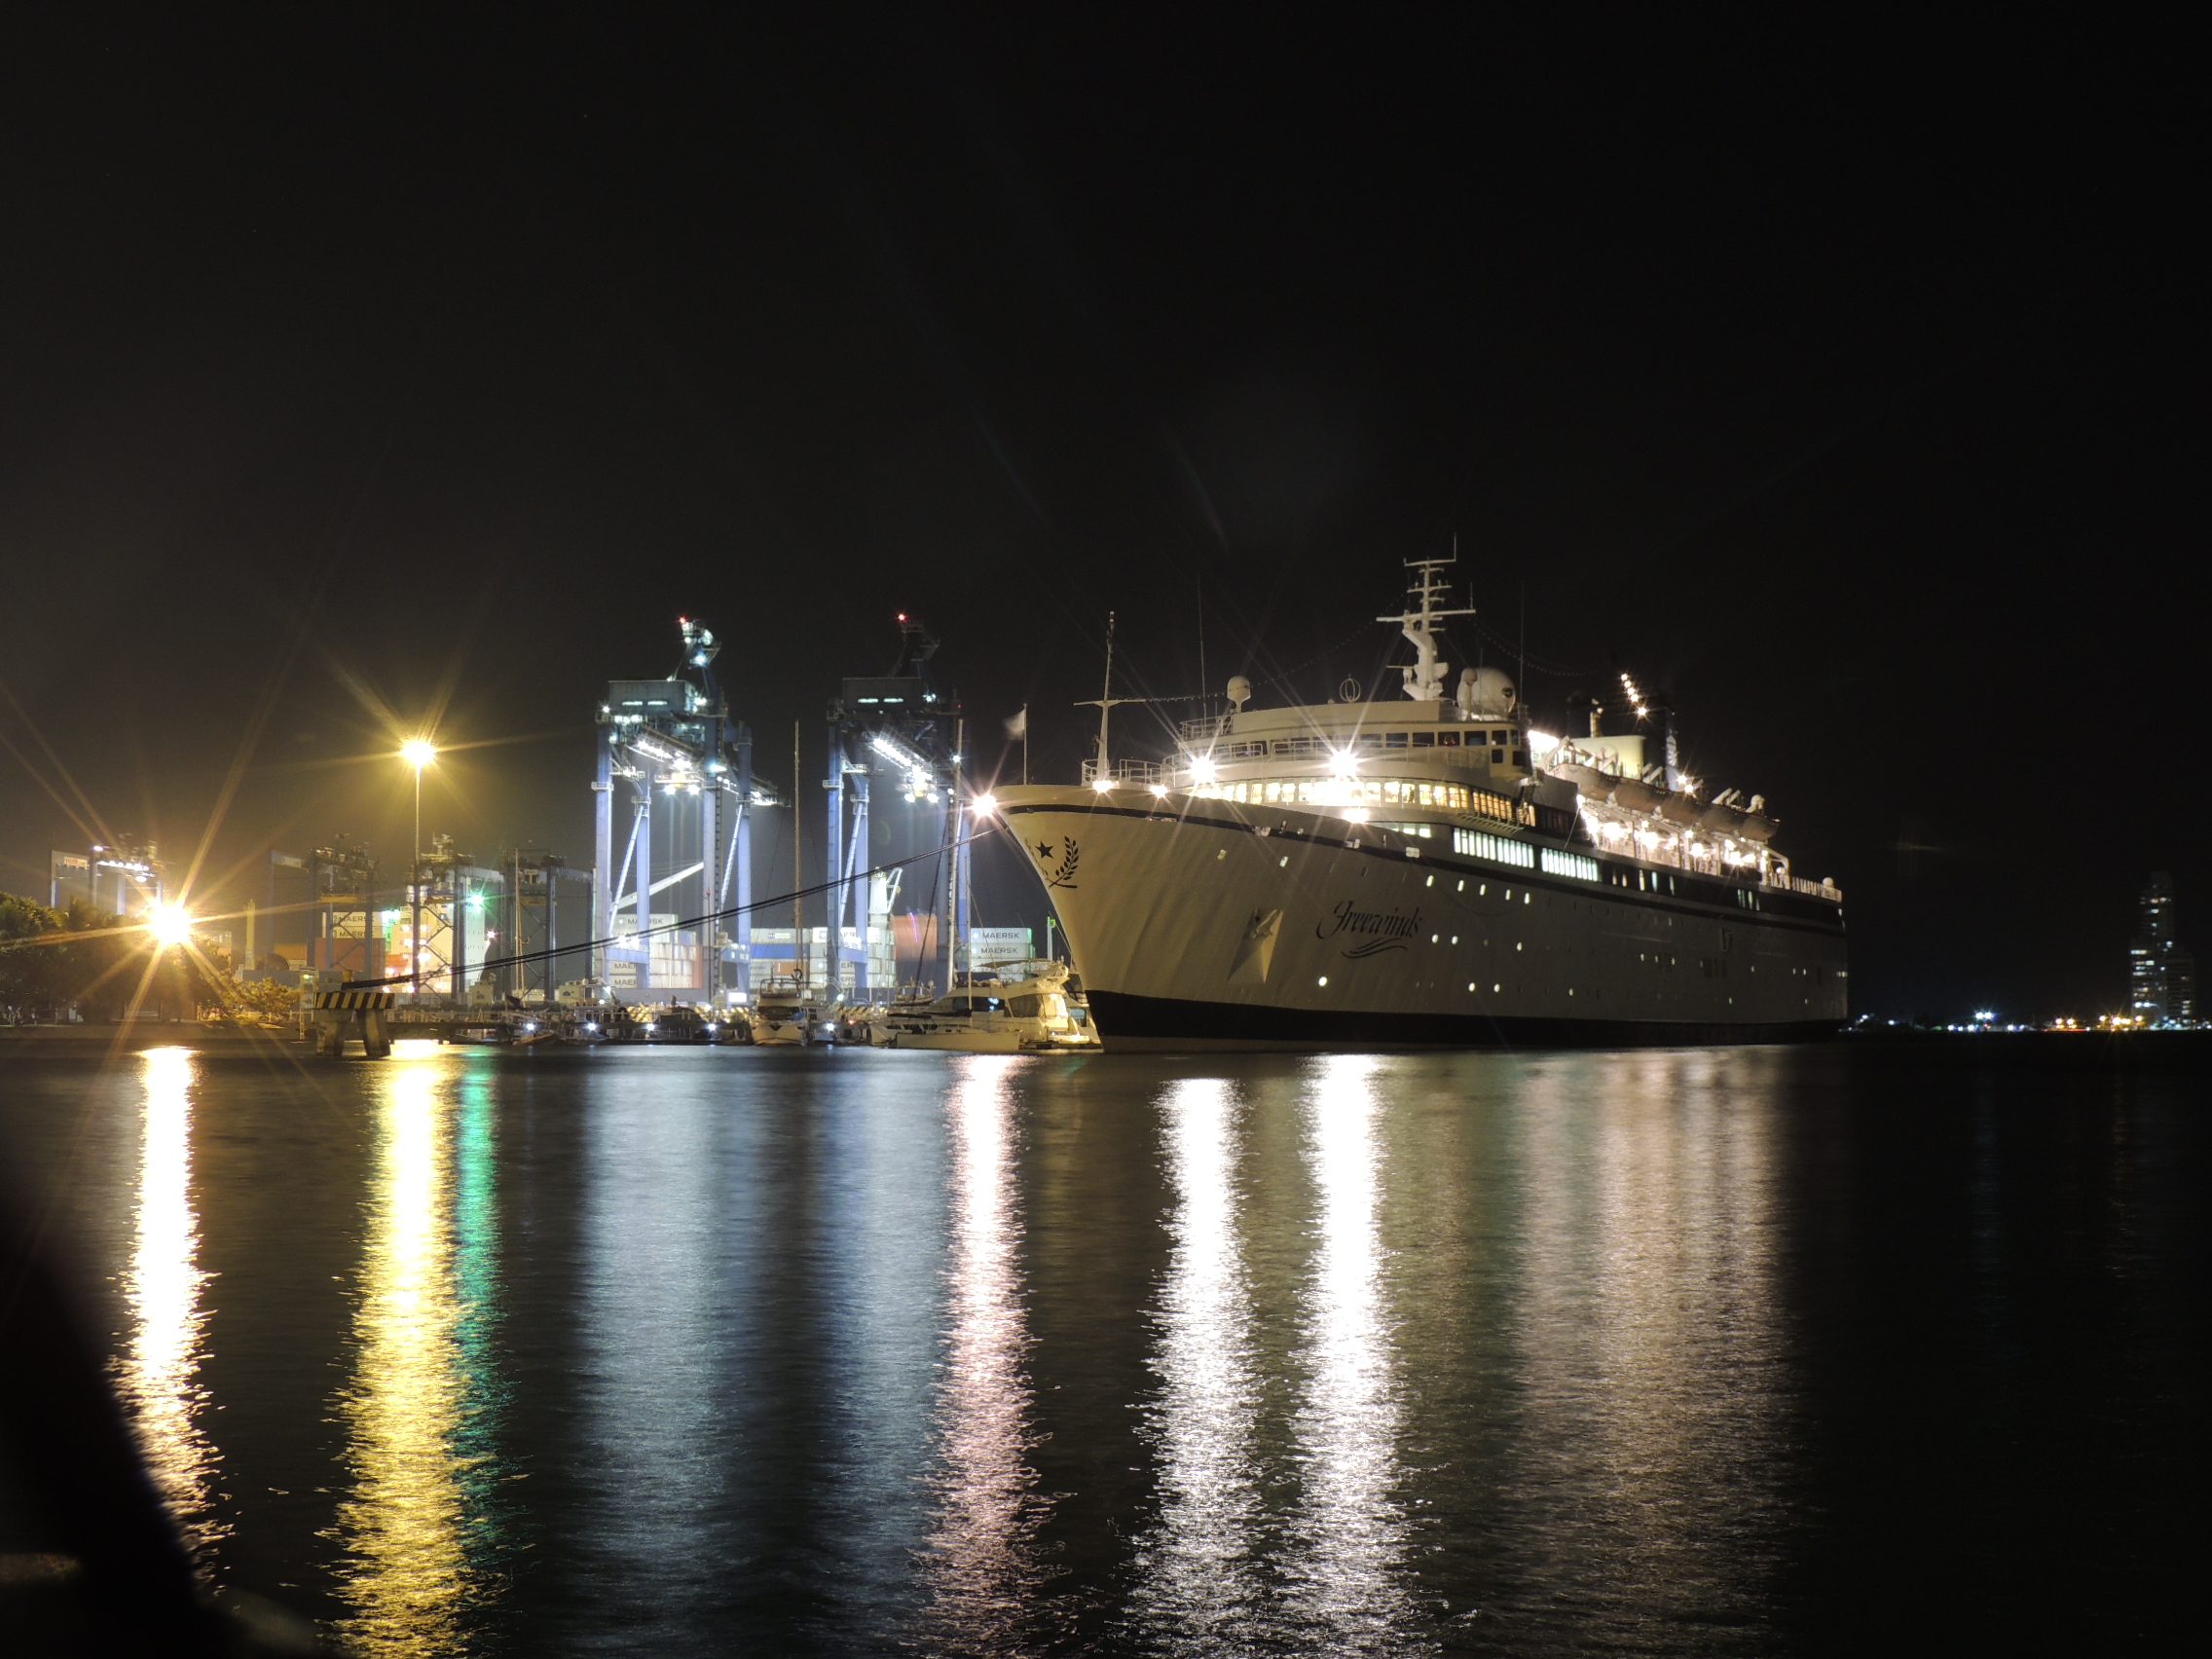
nature, night, ship, vehicle, boat, watercraft, light, cruise ship, harbor, waterway, channel, ocean liner, reflection, port, passenger ship, city, ferry, naval architecture, motor ship, midnight, freight transport